Maxime Le Marchand

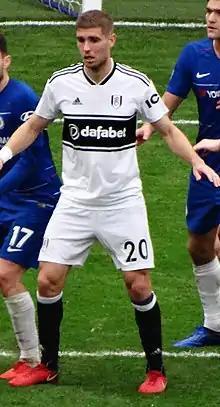
Le Marchand playing for Fulham in 2018

Maxime Le Marchand (born 11 October 1989) is a French former professional footballer who played as a centre-back.